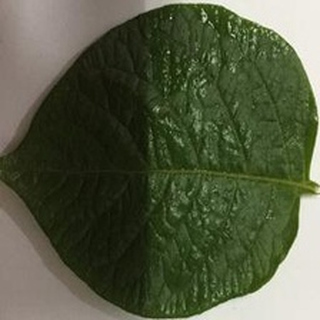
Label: healthy_potato